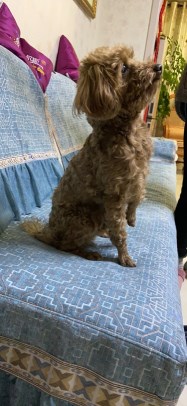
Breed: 7449-n000128-teddy